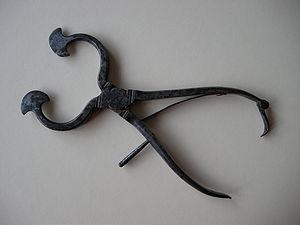
Les ciseaux à sucre sont un ustensile de cuisine utilisés pour découper les pains de sucre.